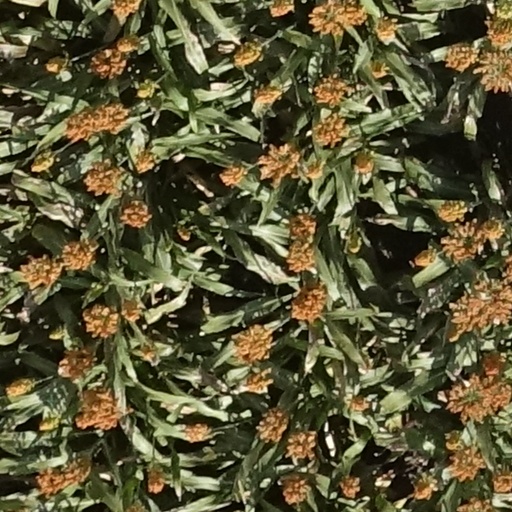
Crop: sorghum